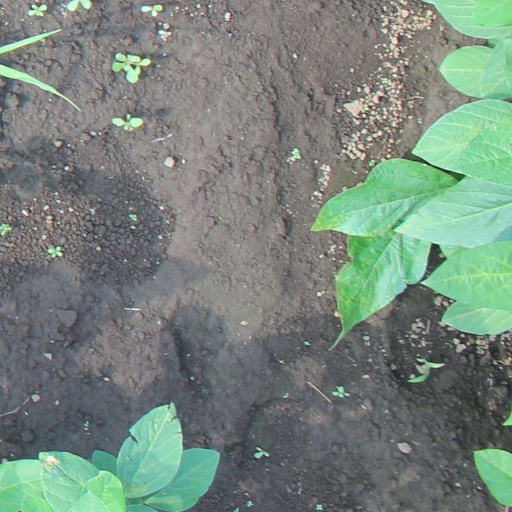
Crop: soybean